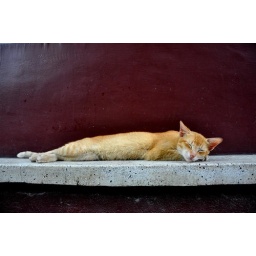
here's the house cat who gamely posed for me by walking into frame and sleeping